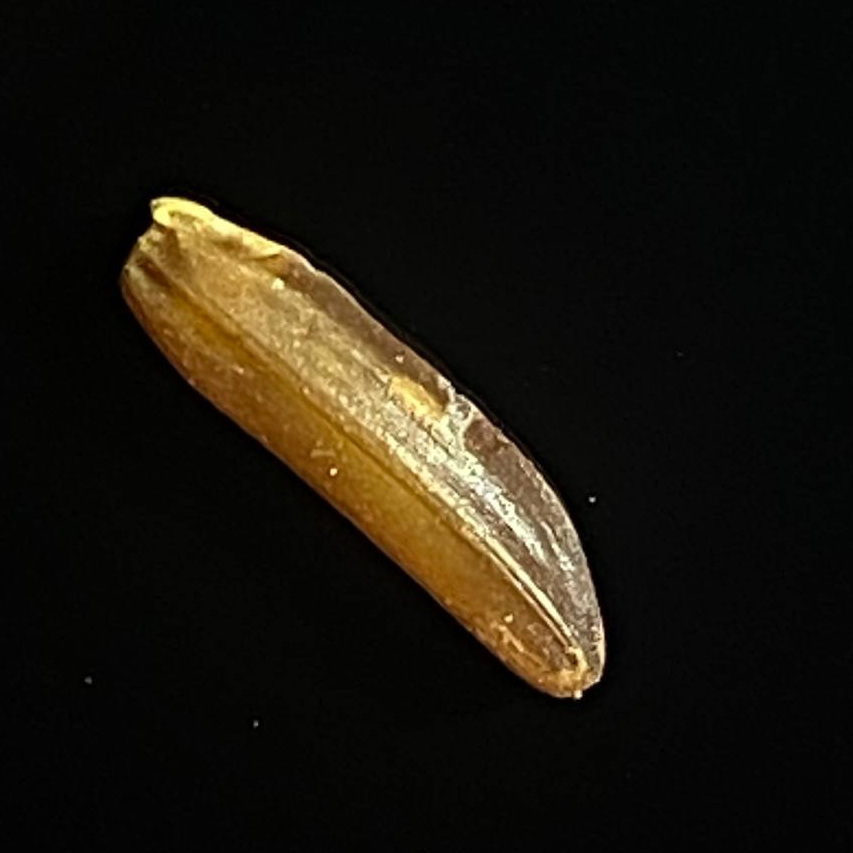
Rice variety: Red_Cargo